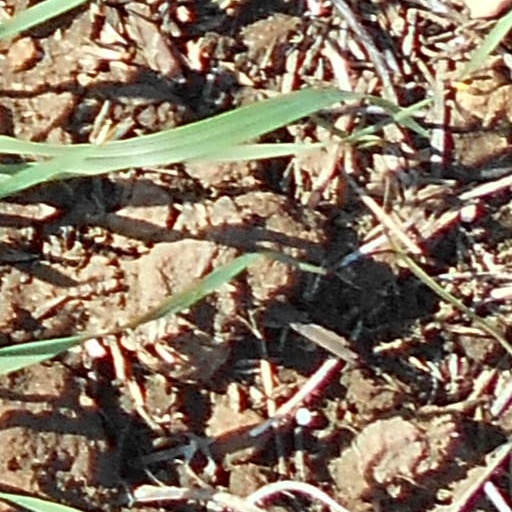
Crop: wheat